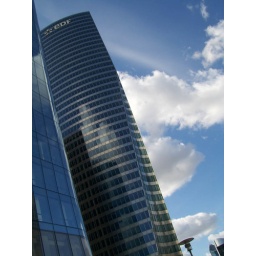
The EDF tower standing over 541 ft tall.